Jeff Gordon

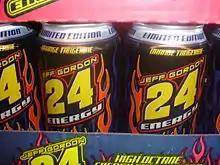
Jeff Gordon 24 Energy cans

Gordon has been married twice. He met Brooke Sealey, a Miss Winston Cup model, in victory lane at Daytona International Speedway after he won the first of two qualifying races for the 1993 Daytona 500. The pair began dating in secret due to an unwritten rule prohibiting drivers from dating the models. Sealey's role as Miss Winston concluded following the 1993 season, and the couple publicly revealed their relationship after the NASCAR awards banquet in December. Prior to the 1994 Daytona 500, a year to the day from their encounter in victory lane, Gordon reserved a banquet hall at a French restaurant in Daytona Beach, where Gordon proposed to Sealey. The couple were married on November 26, 1994. They owned a home on Lake Norman in North Carolina, but evacuated permanently due to fan intrusions. The couple then moved to Highland Beach, Florida. In March 2002, Sealey sued for divorce after alleging Gordon of marital misconduct, and Gordon eventually counter-sued. Gordon's wife, who also went by the name Jennifer Brooke Gordon, cited her husband's relationship with professional model Deanna Merryman in her divorce papers with the racecar driver. In court papers, she asked for "exclusive use of the couple's oceanfront home, valued at $9 million, as well as alimony, two cars and periodic use of their boats and an airplane." Though Gordon stated that Sealey did not deserve such a high amount of rewards, as he "risked life and limb" to gain the wealth, Sealey stated that "NASCAR is a relatively safe occupation." Sealey subsequently was awarded $15.3 million. The divorce was finalized on June 13, 2003. During the year, Gordon was seen with model Amanda Church on a beach in St. Bart's, and later moved in with her in New York City.